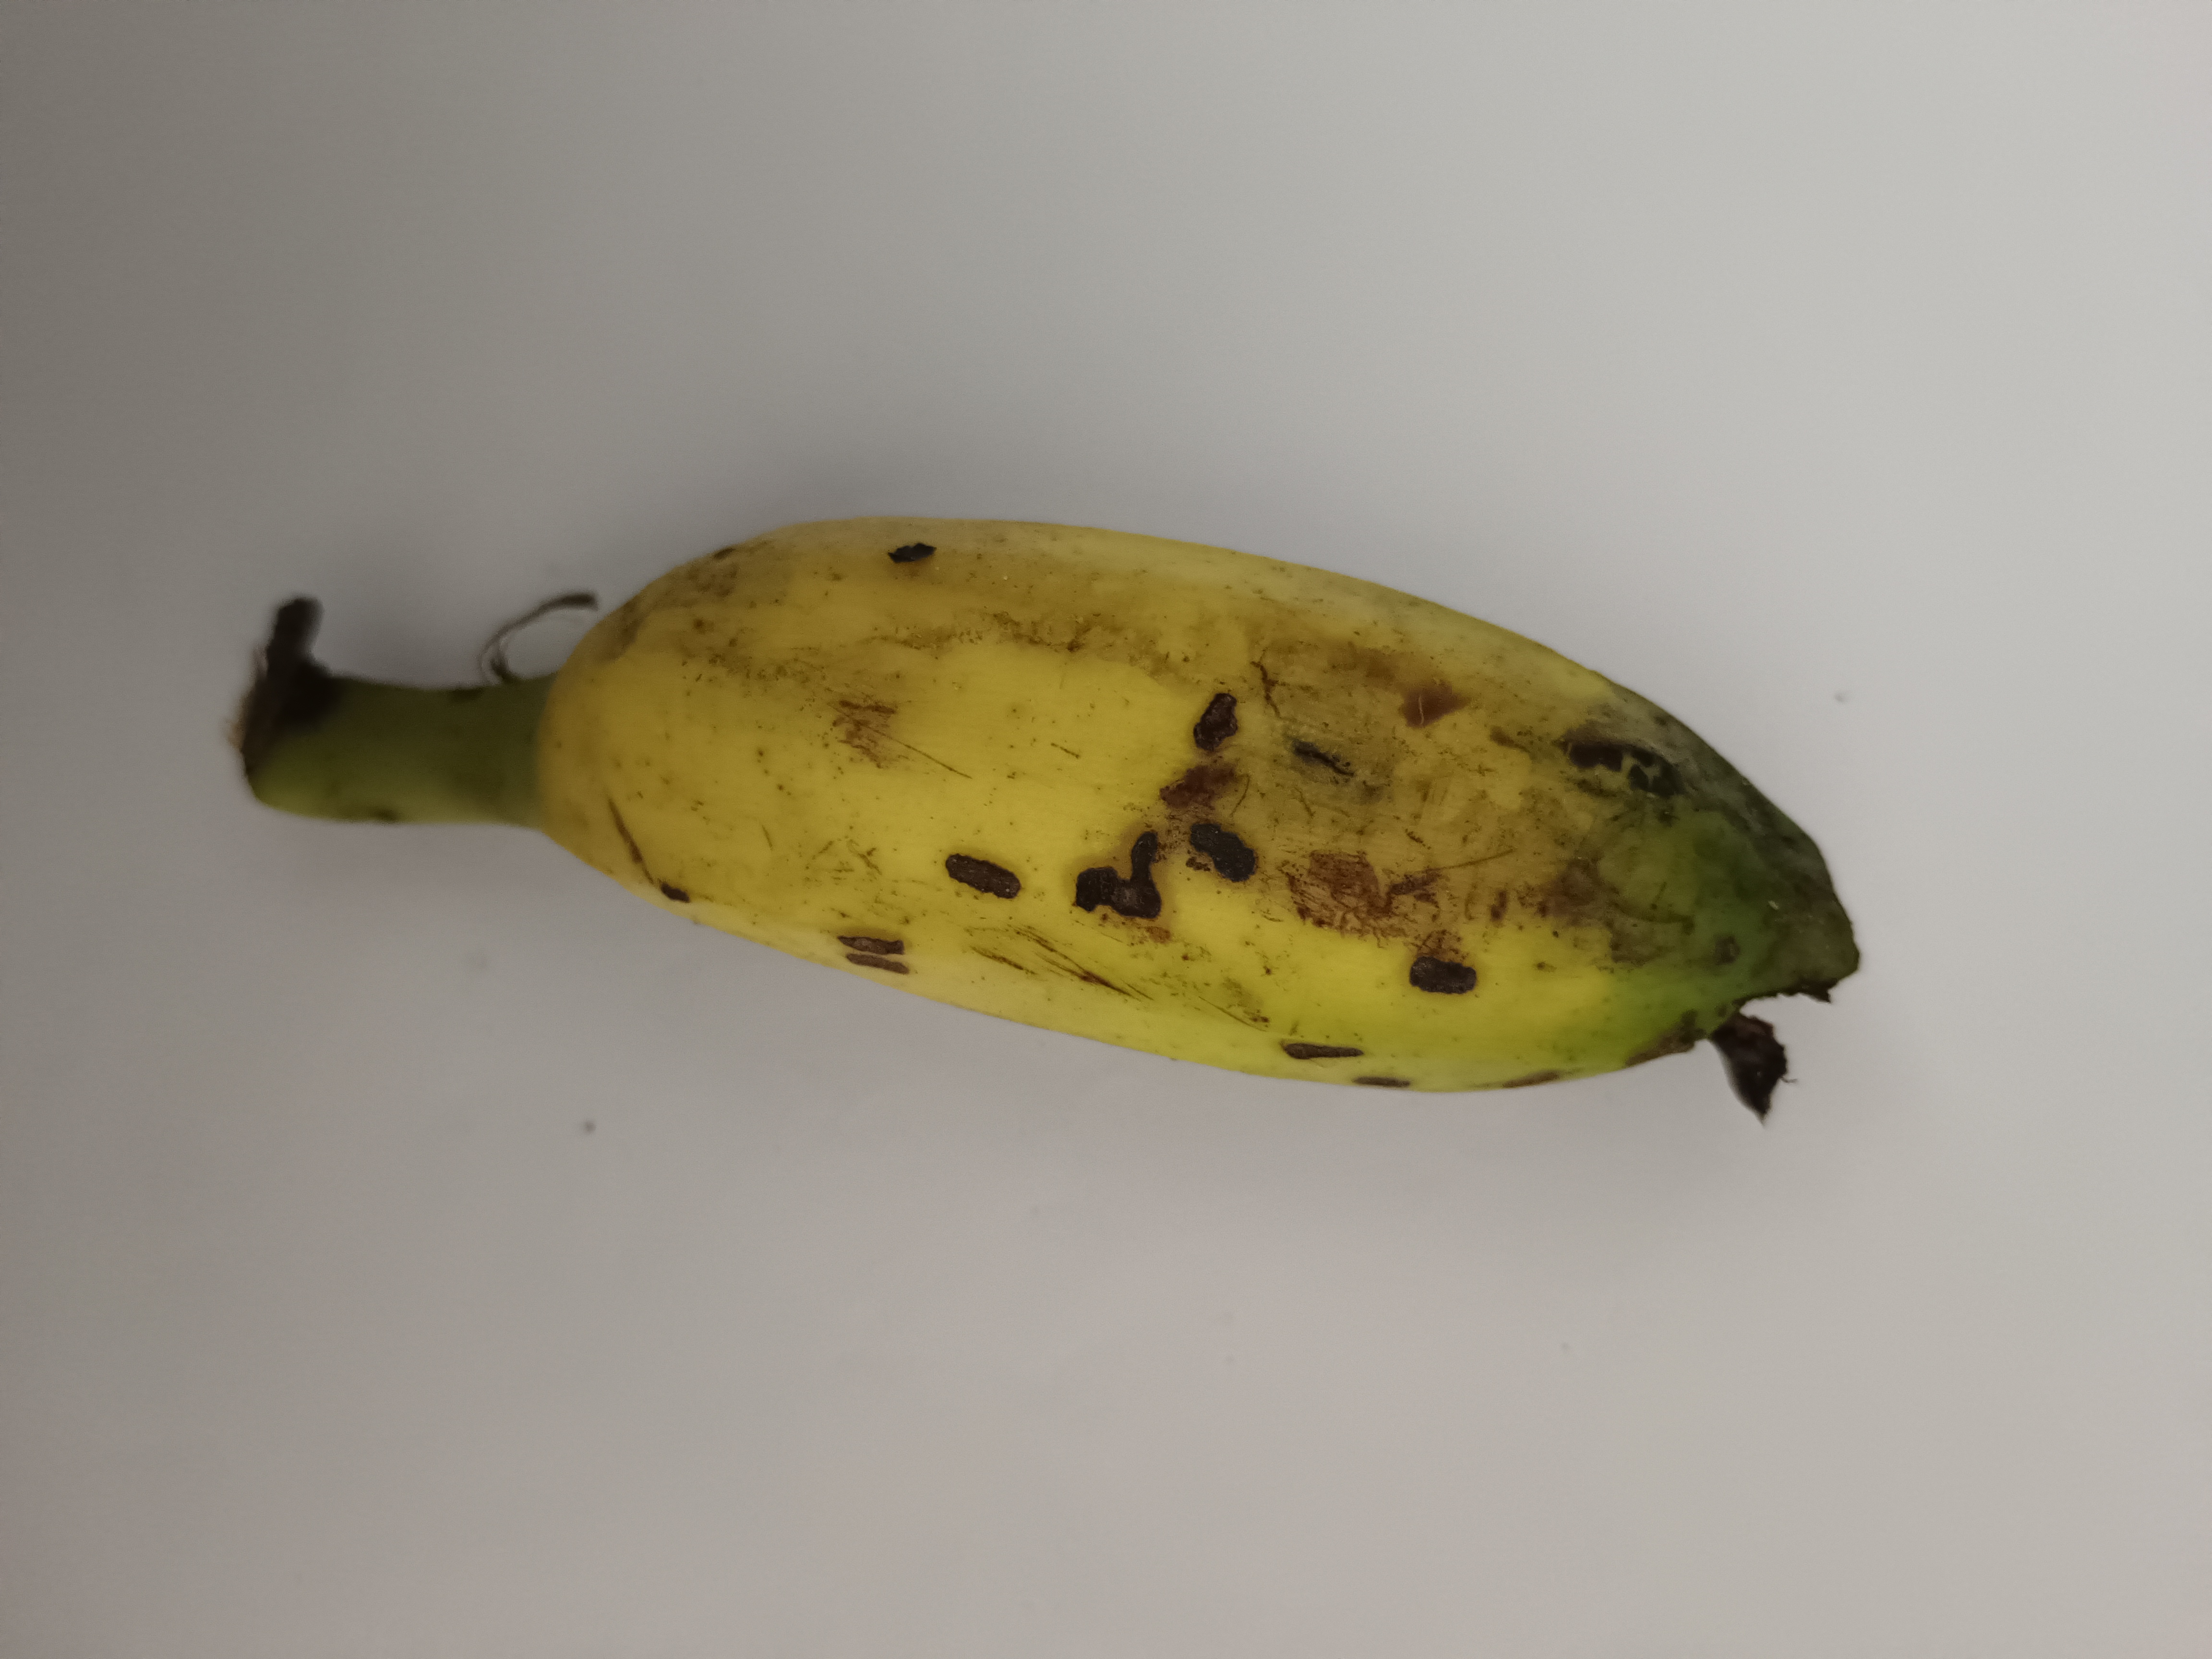
Banana variety: Champa